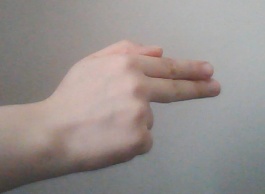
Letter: ghain